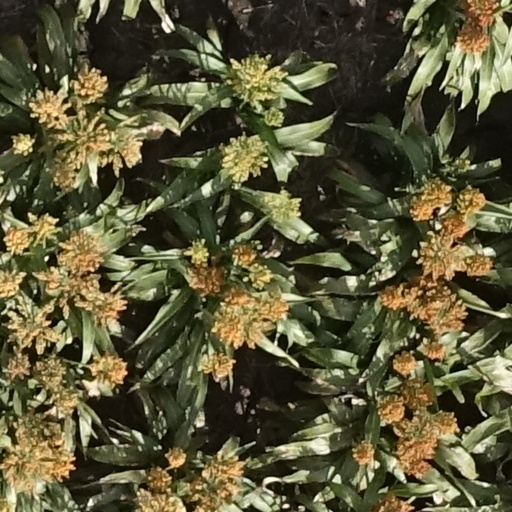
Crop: sorghum